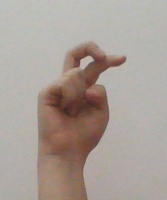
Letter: zay